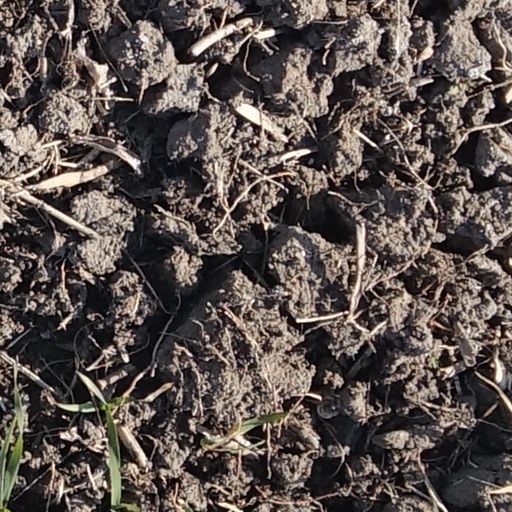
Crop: wheat